Presbyterian Church in America

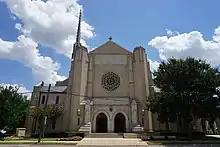
Park Cities Presbyterian Church in Dallas, Texas, the largest English-speaking PCA church

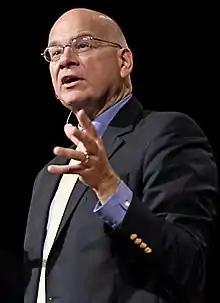
Tim Keller, pastor and founder of Redeemer Presbyterian Church (New York City)

Additionally, the denomination has its own agency for sending missionaries around the world (Mission to the World)(MTW). Through Mission to the World well over 600 foreign missionaries are working in about 60 nations. Mission to North America serves PCA churches and presbyteries through the development of evangelism and church planting in Canada and the USA. An average of 3 new churches are planted in a month in the 2 nations and currently has more than 300 mission churches in the United States alone. More than 40% of all congregations are less than 25 years old, due to church planting. The PCA puts into the field the world's largest Presbyterian mission force after that of the Global Missions Society of the Presbyterian Church in Korea (HapDong) with over 2,500 missionaries.